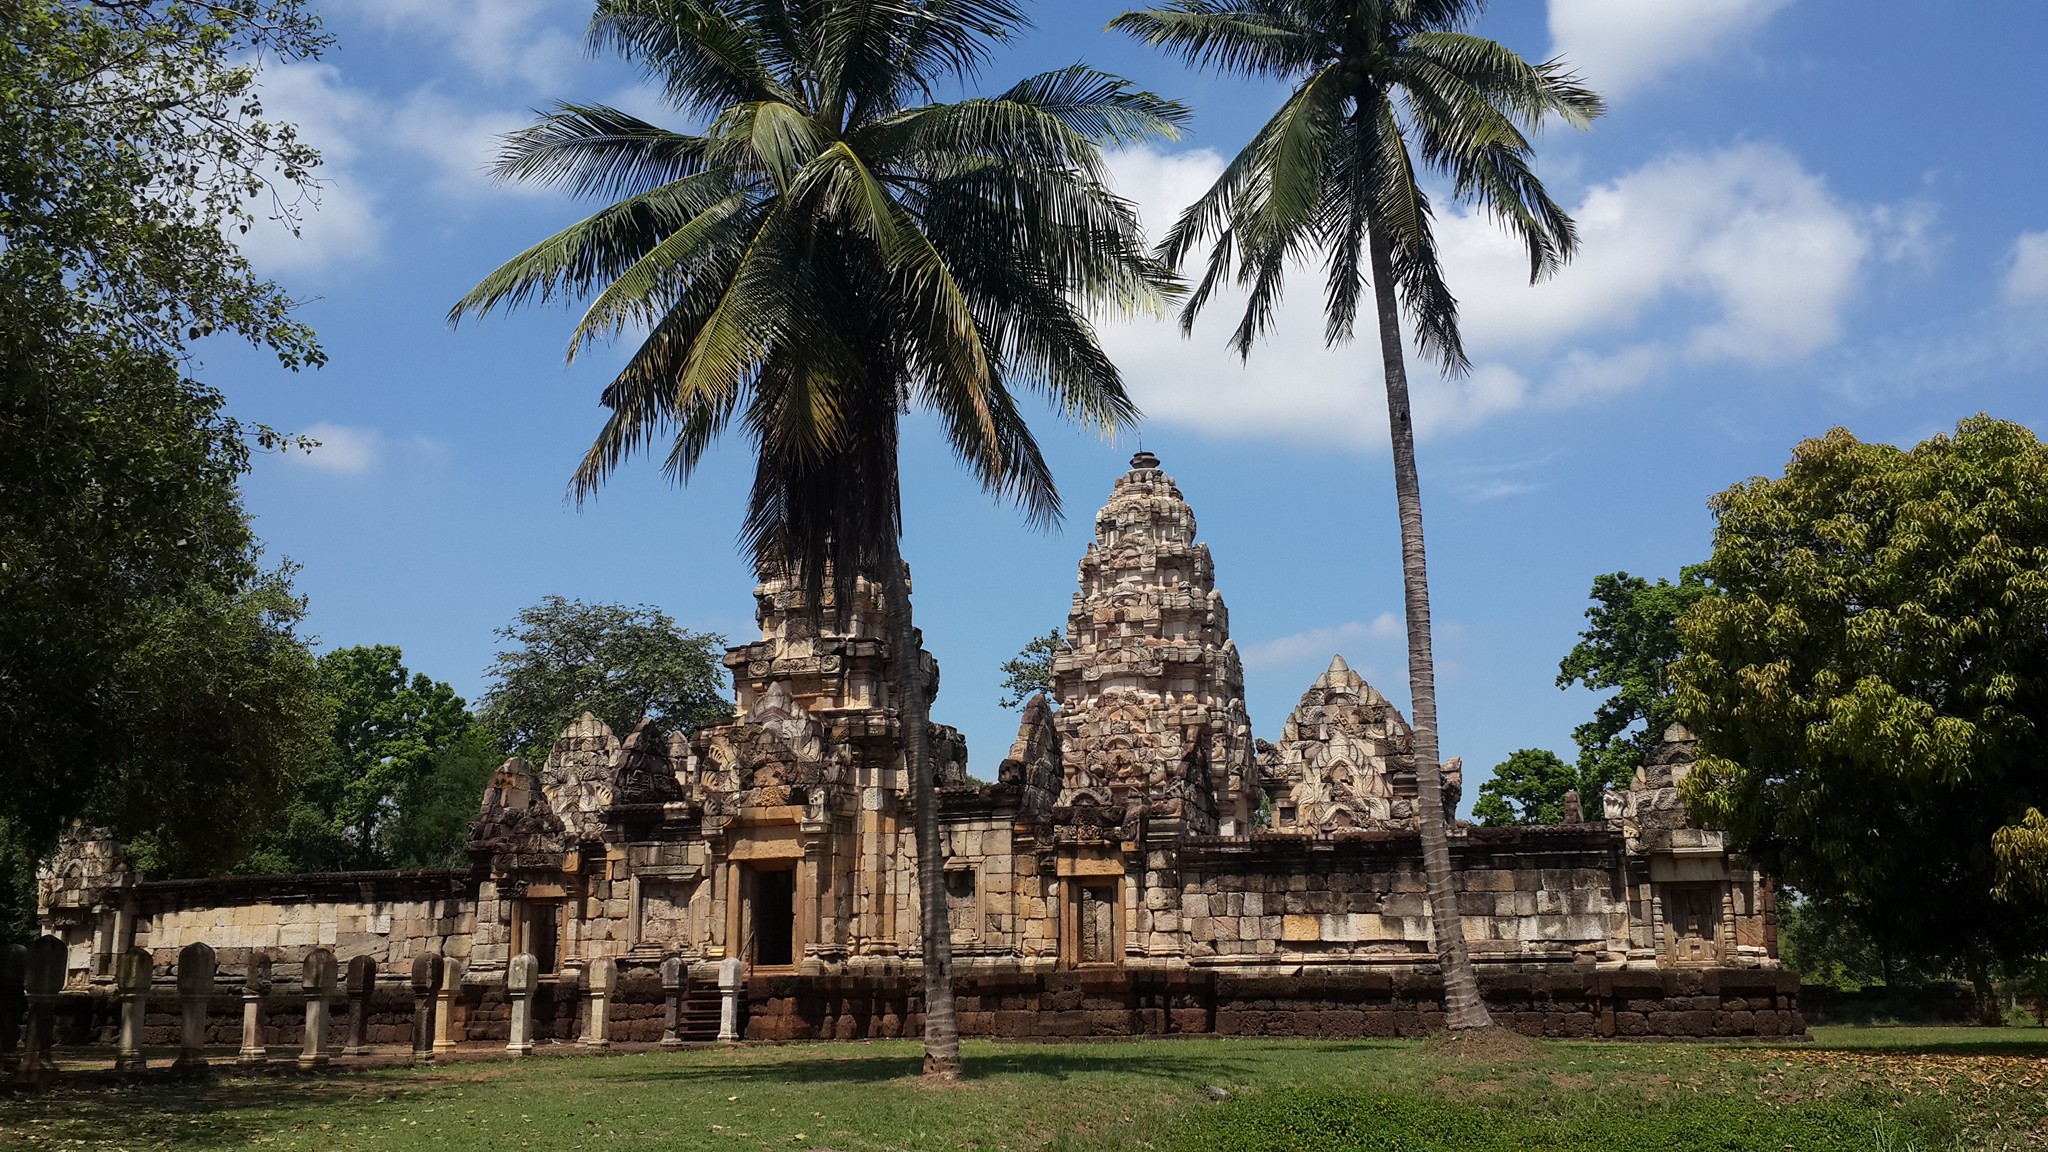
forest, landmark, historic site, tree, temple, palm tree, archaeological site, building, place of worship, arecales, tourist attraction, plant, ruins, architecture, unesco world heritage site, hindu temple, tourism, national historic landmark, wat, ancient history